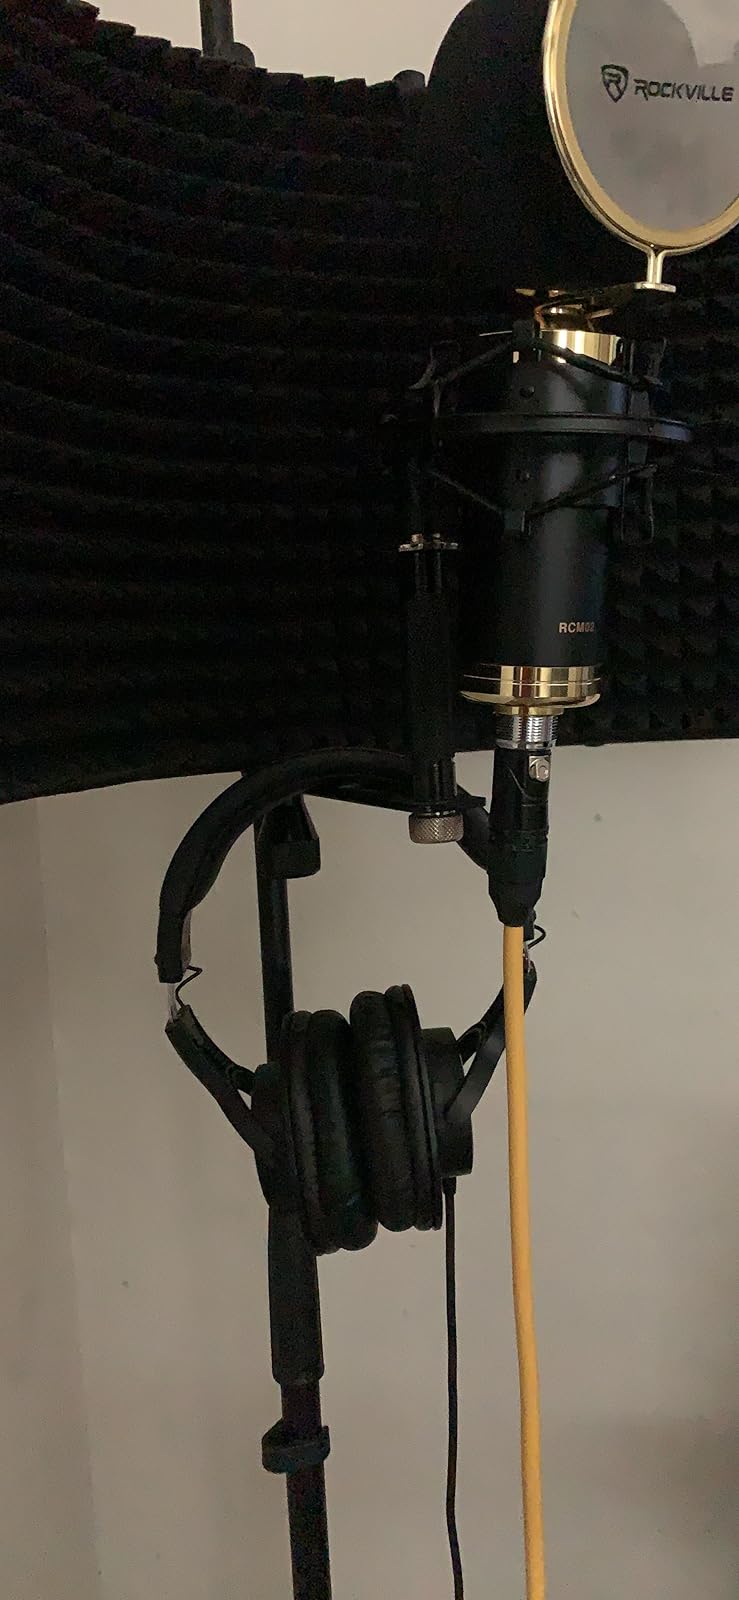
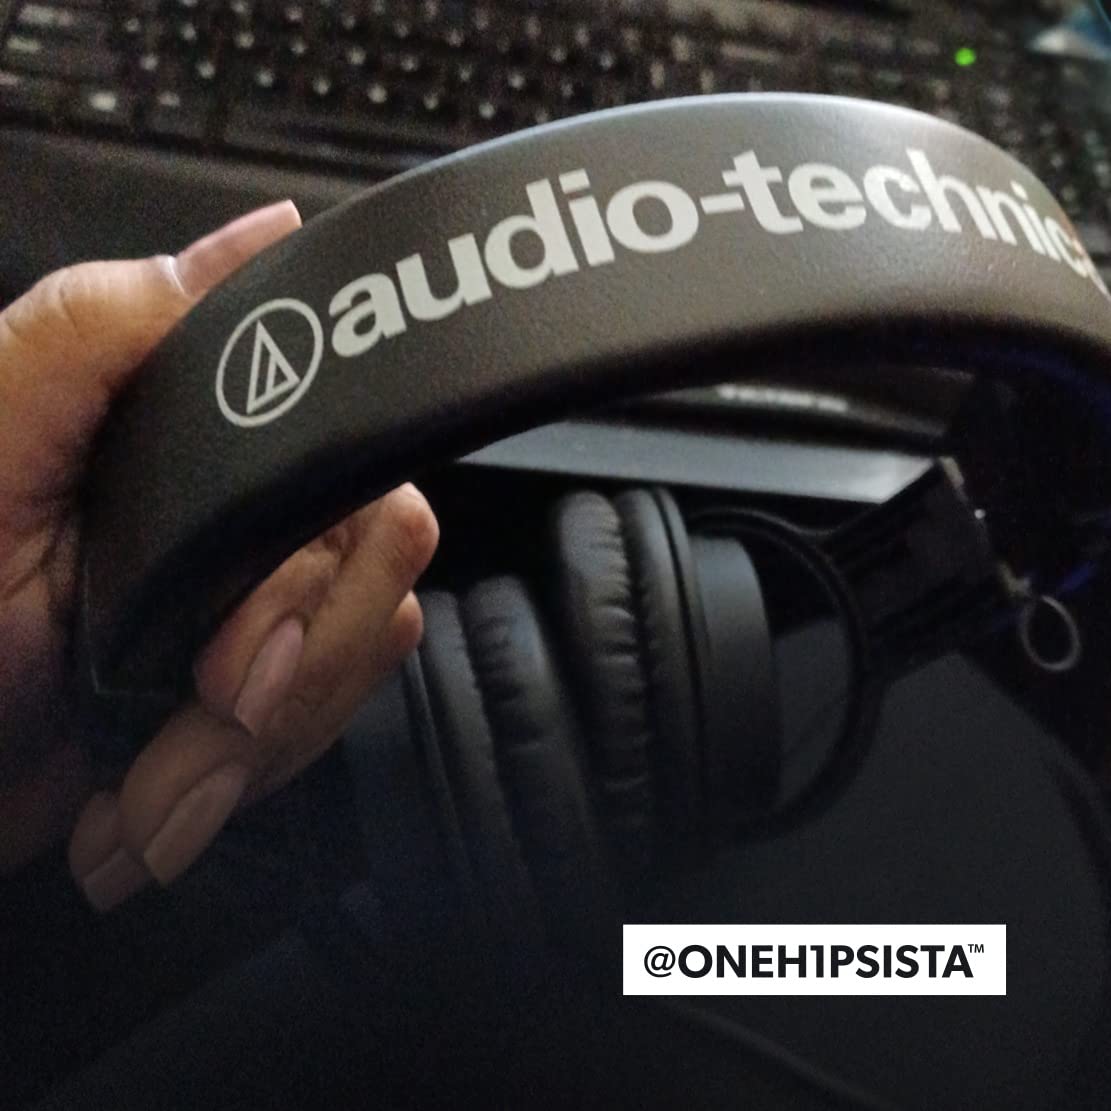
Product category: headphones
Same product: yes